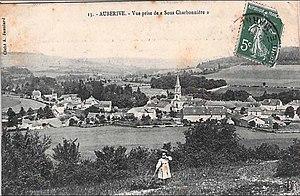
Carte postale du village vers 1910
Auberive est une commune française située dans le département de la Haute-Marne, en région Grand Est.